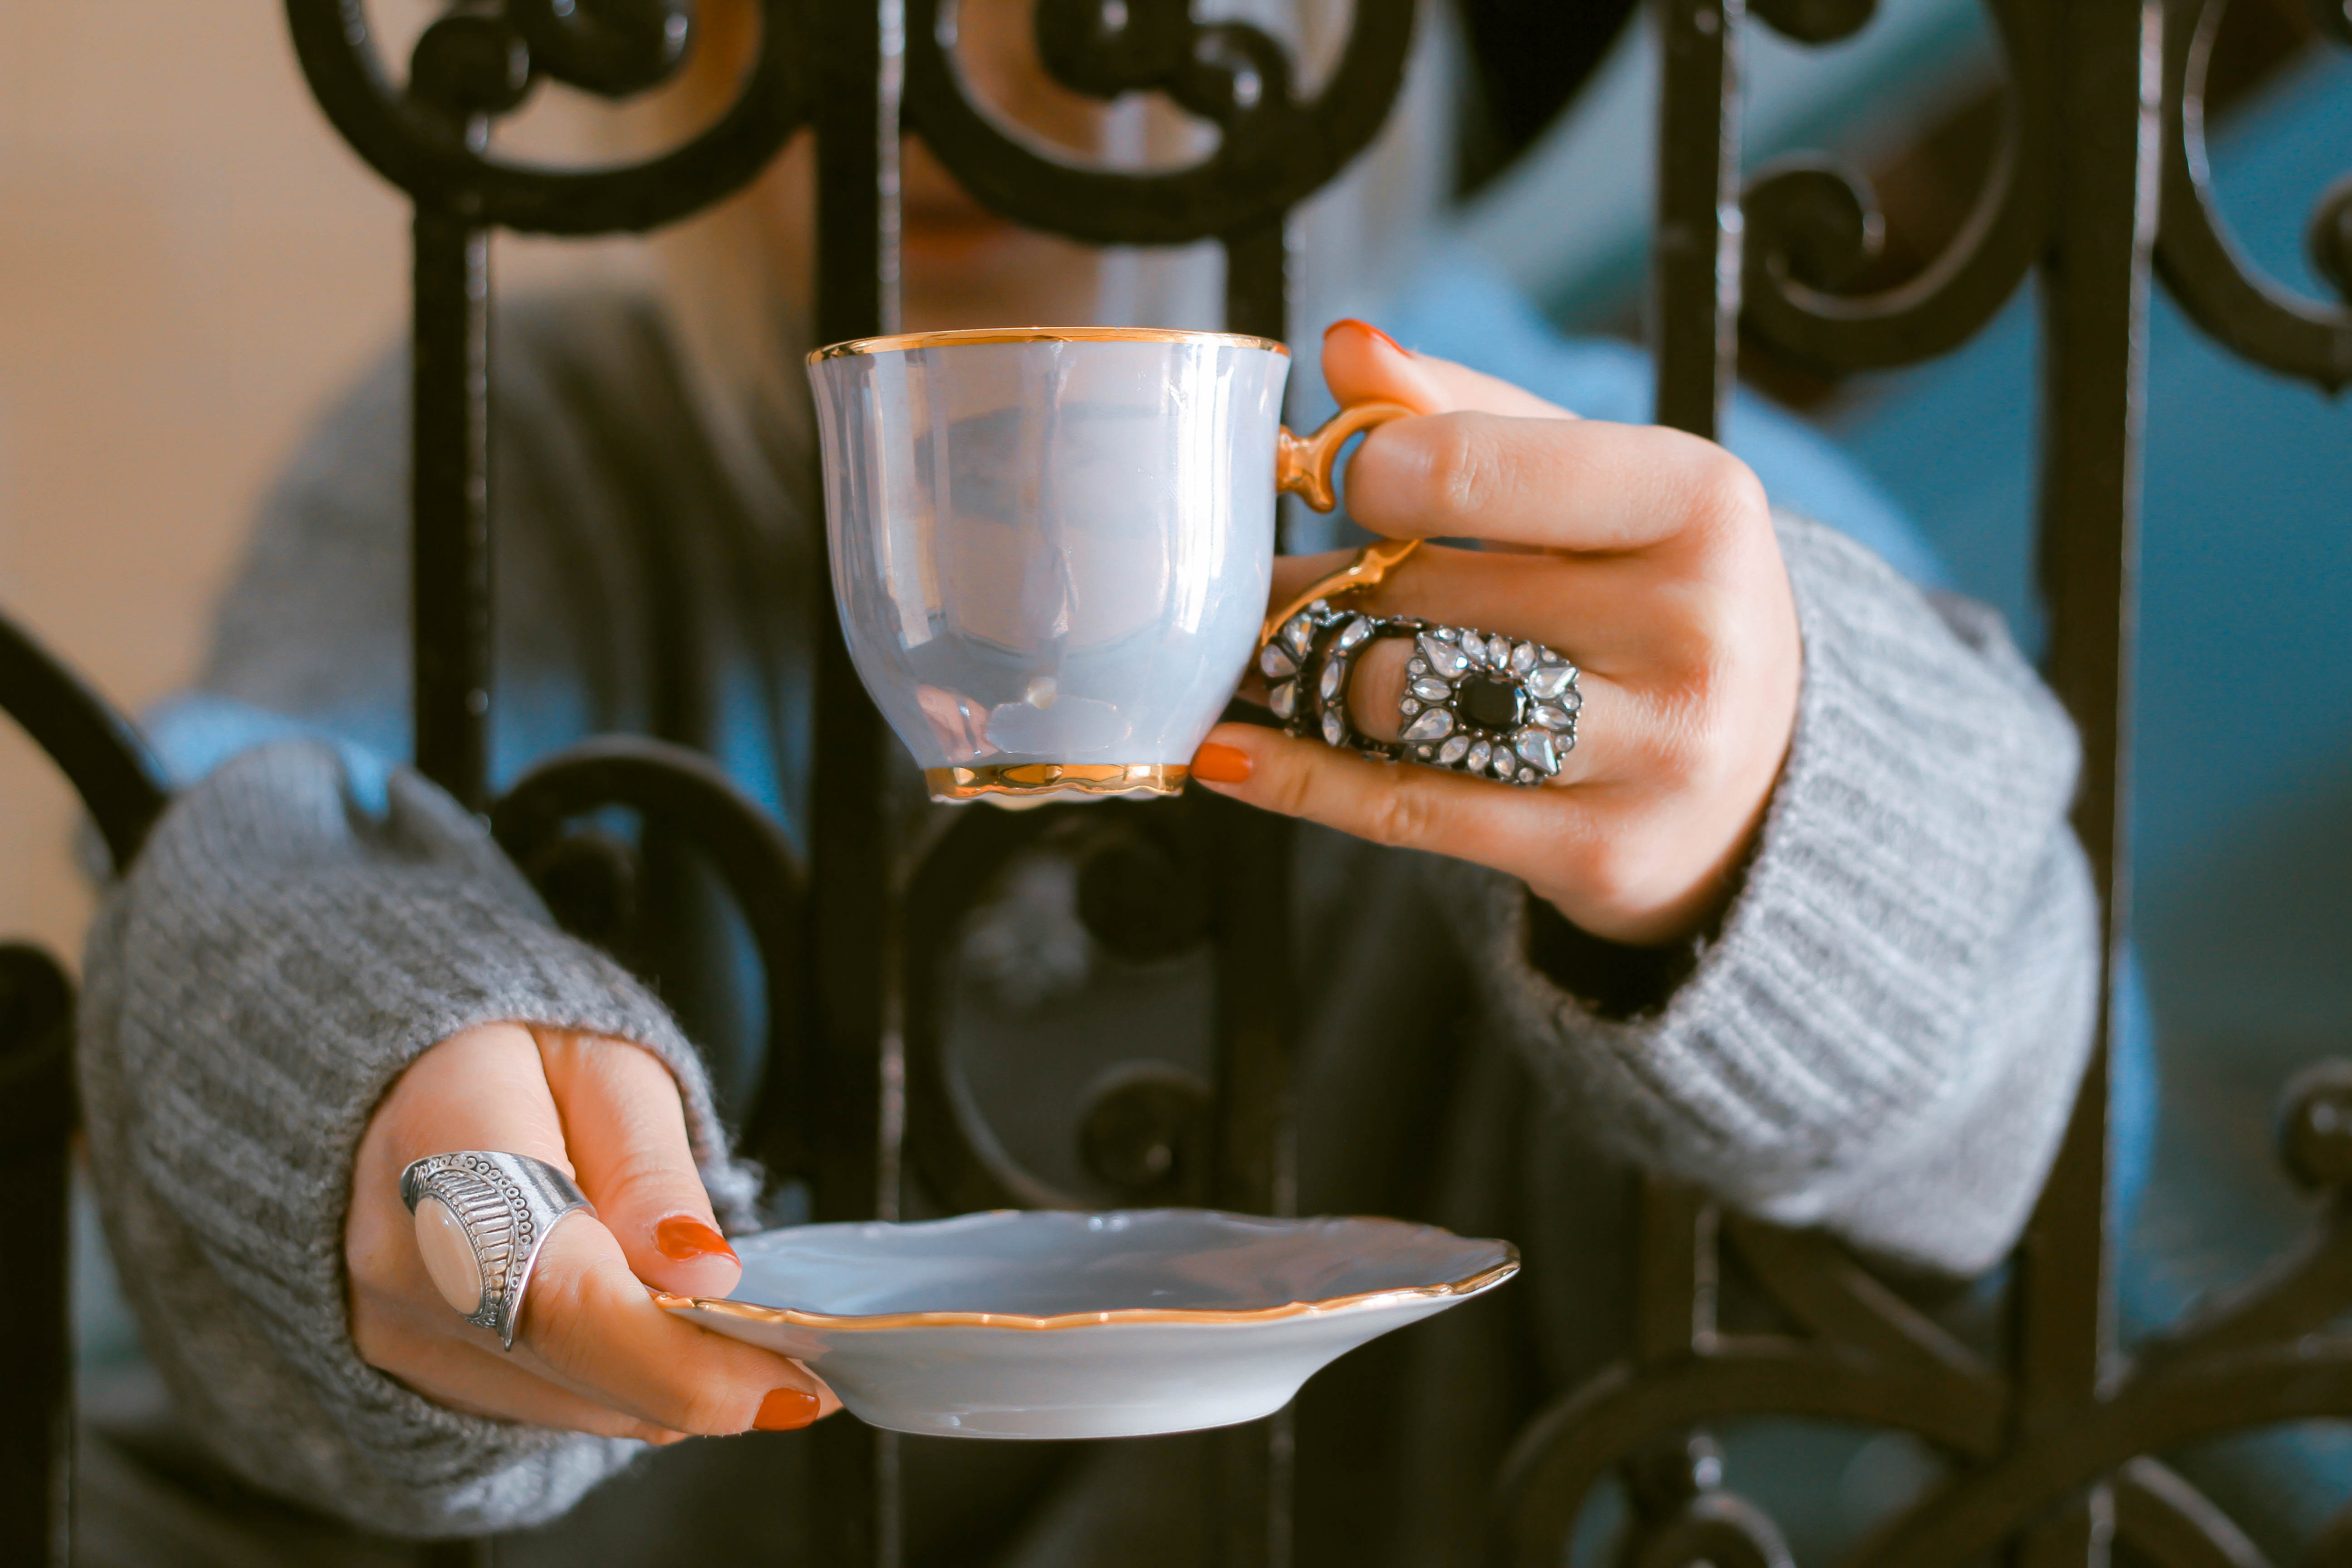
hand, wine, flower, glass, restaurant, color, drink, candle, lighting, wine glass, sense